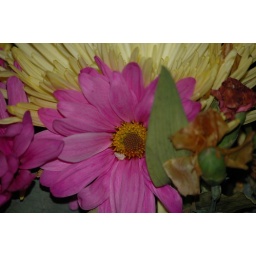
flowers around the house 004